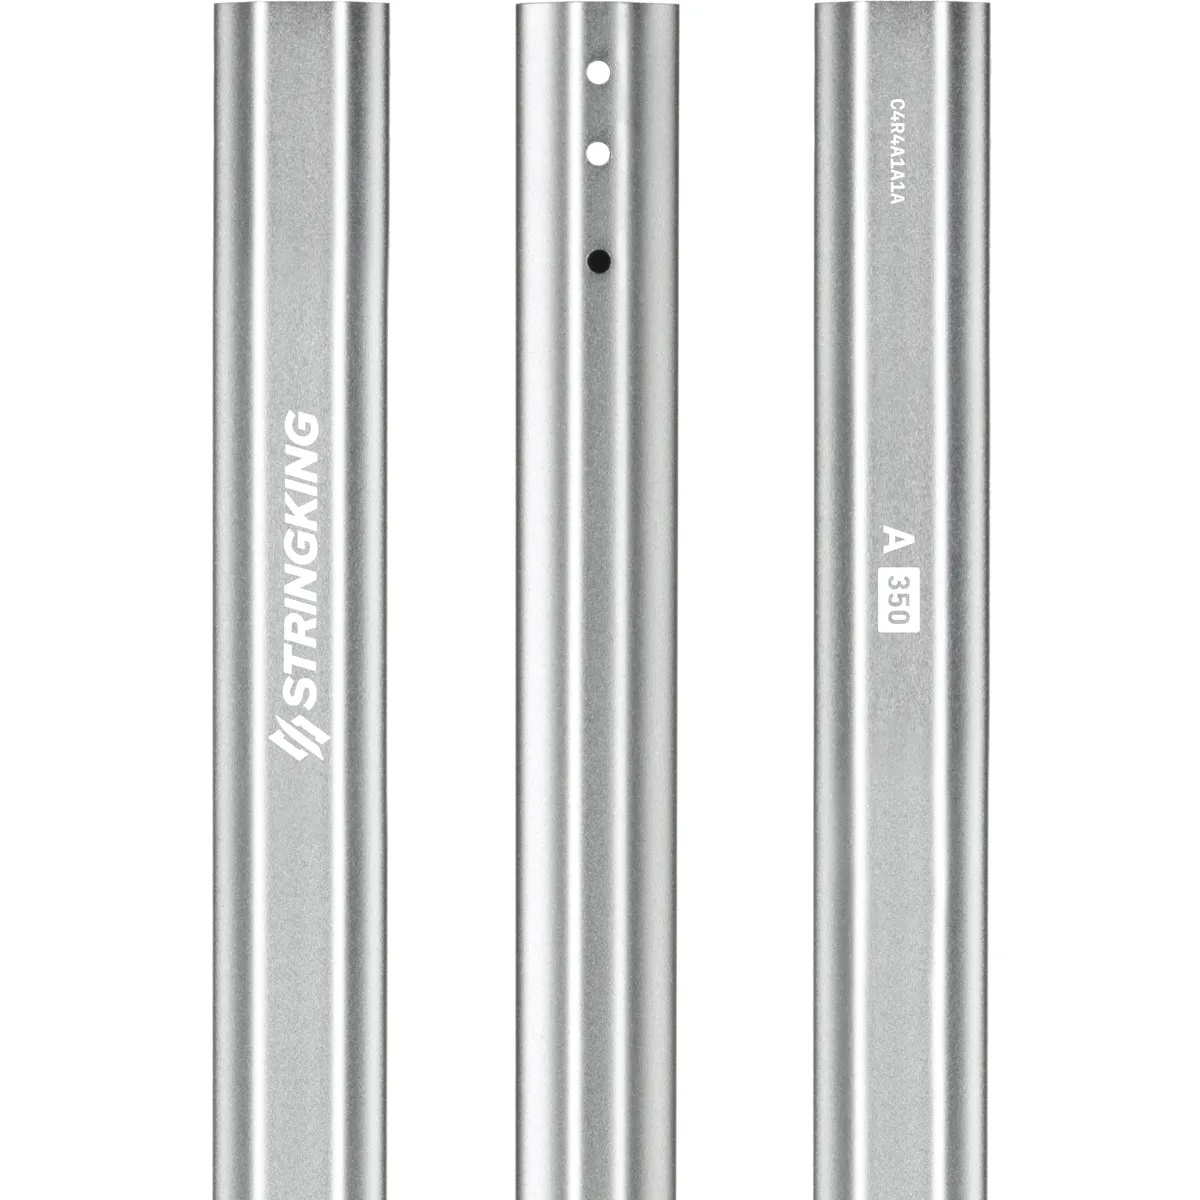
Stringking A Series Defense - 350g
Ridiculous value. Affordable metal lacrosse shafts for defense and LSM. StringKing A Series Defense shafts are the best value in men's lax shafts. Metal long sticks that blend the best mix of strong construction, lightweight design, and affordable price. Shop A Series shafts made for defense and LSM.
Brand: StringKing
Category: Sporting Goods > Athletics > Field Hockey & Lacrosse > Lacrosse Stick Parts > Lacrosse Stick Shafts